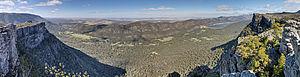
Vue panoramique du Grampians National Park à Victoria en Australie. On voit dans la vallée la ville de Halls Gap.